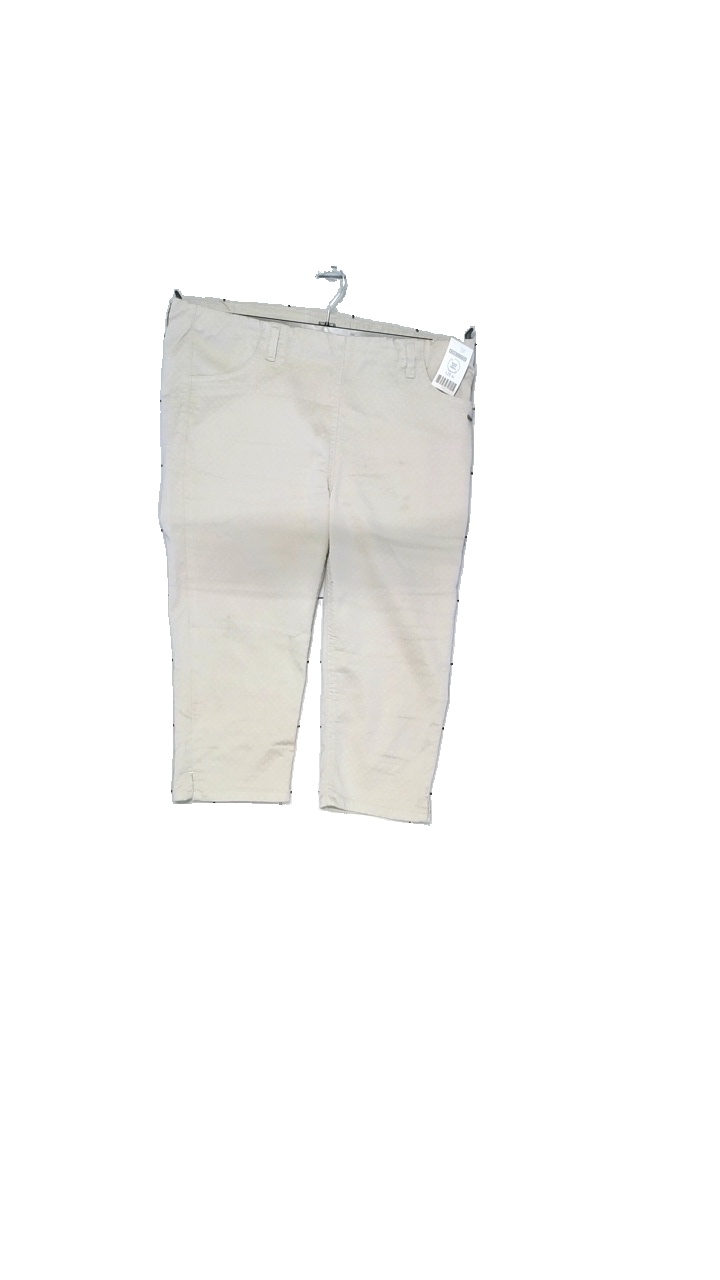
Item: Trousers (Ladies)
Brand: Laurie
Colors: Beige
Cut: Regular, Cropped
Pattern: Dots
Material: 68% cotton, 29% polyester, 3% elastane
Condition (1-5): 5
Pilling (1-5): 3
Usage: Reuse
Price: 100-150